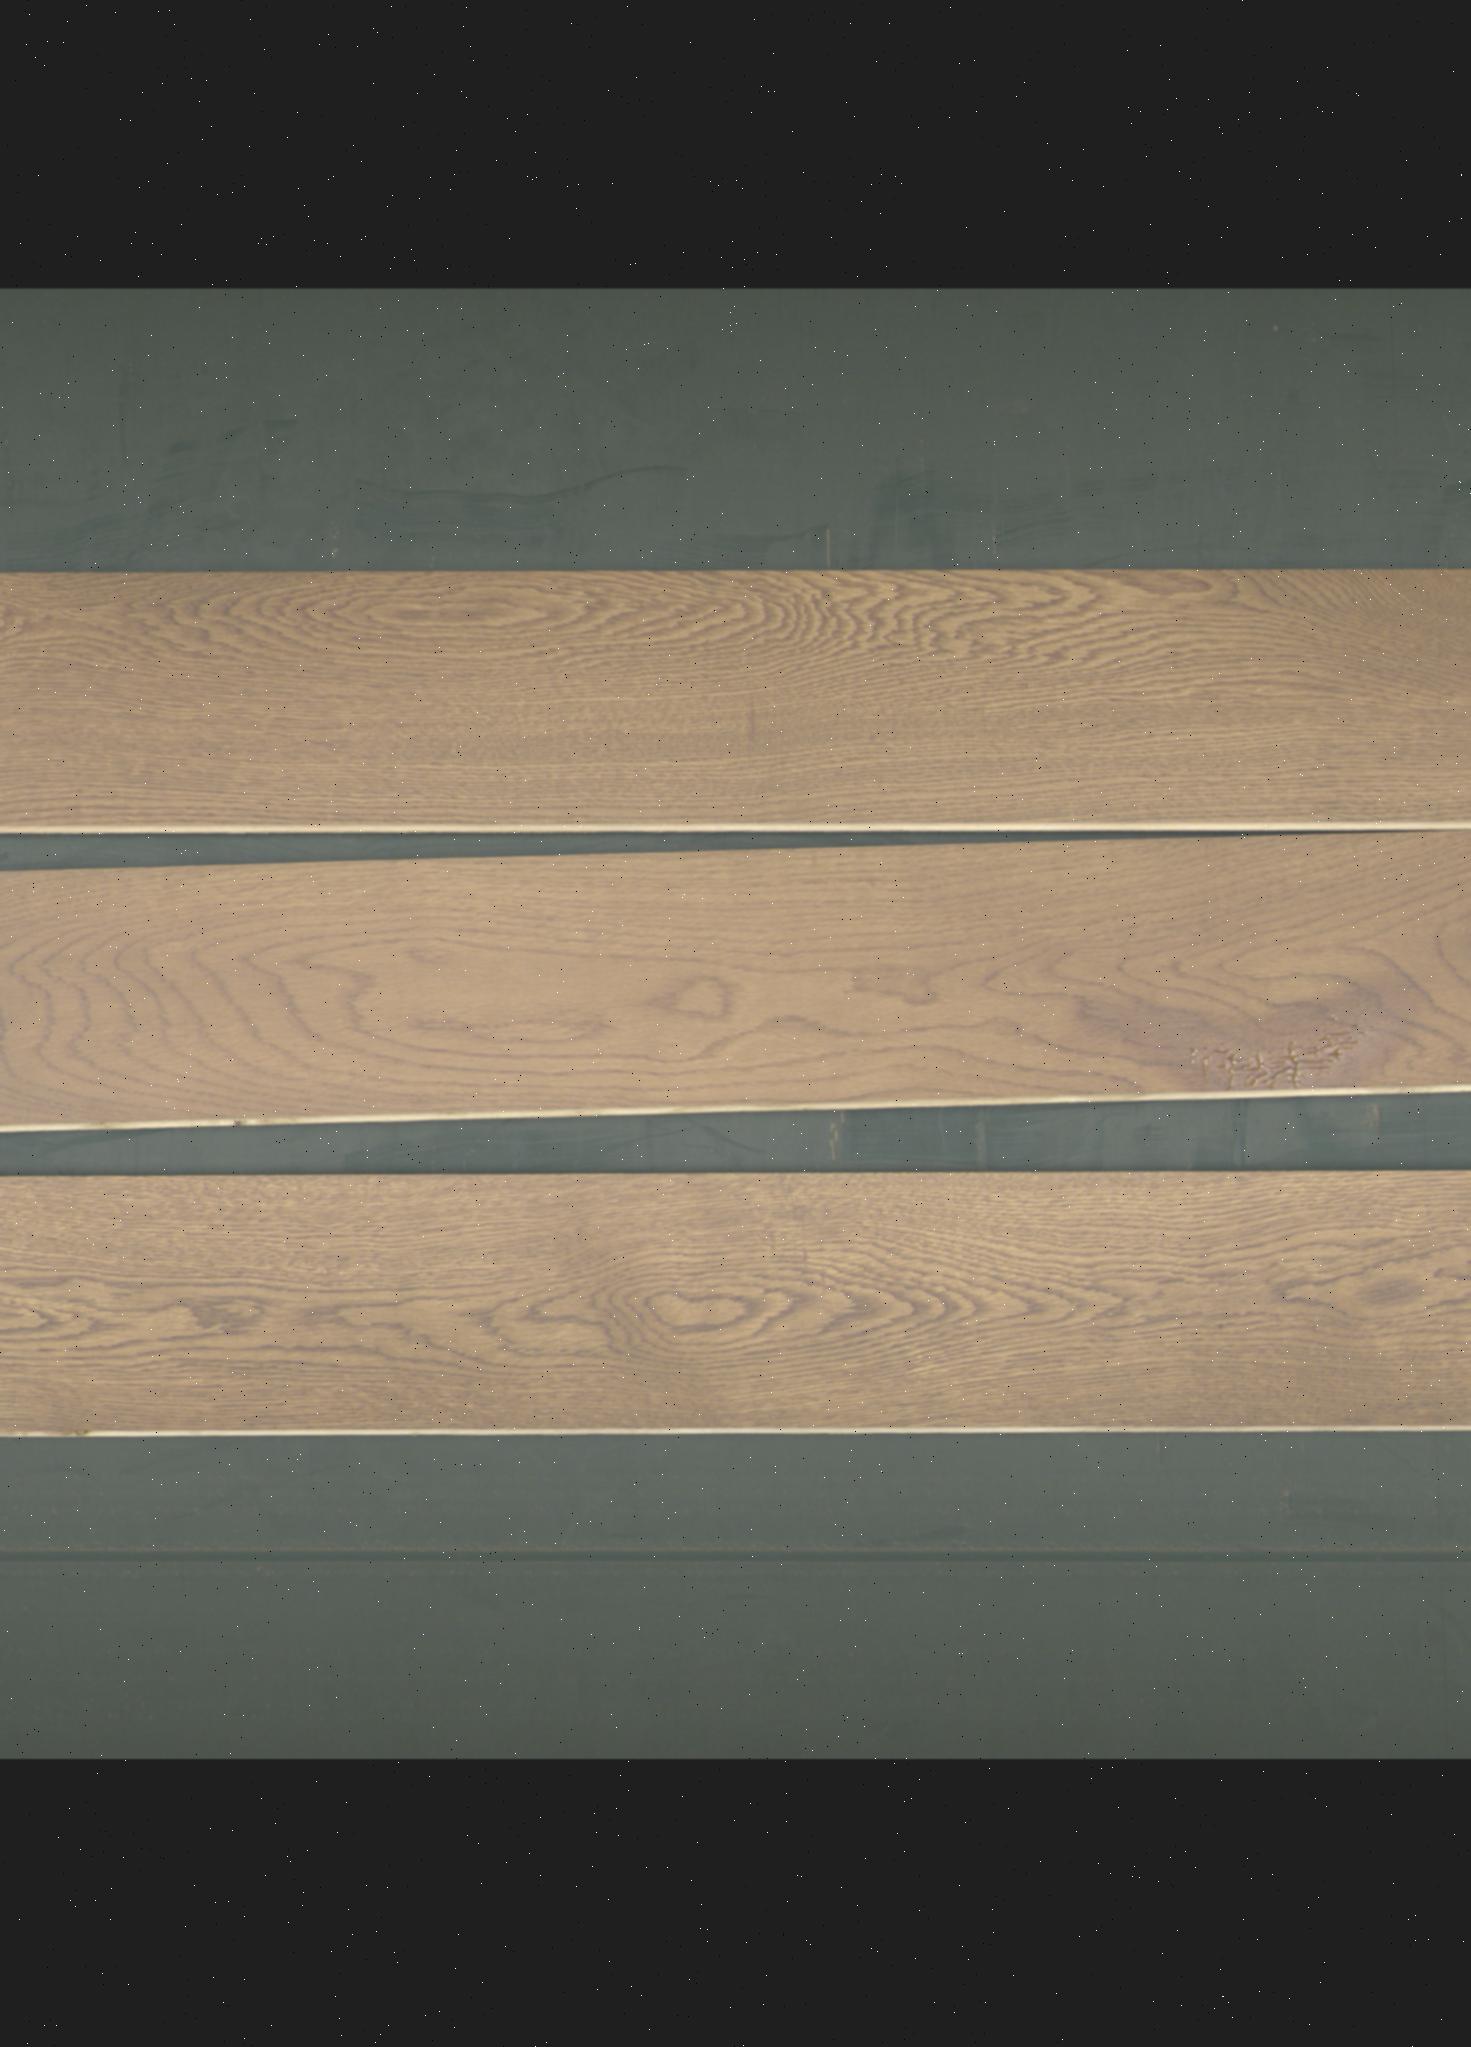
Label: mixers